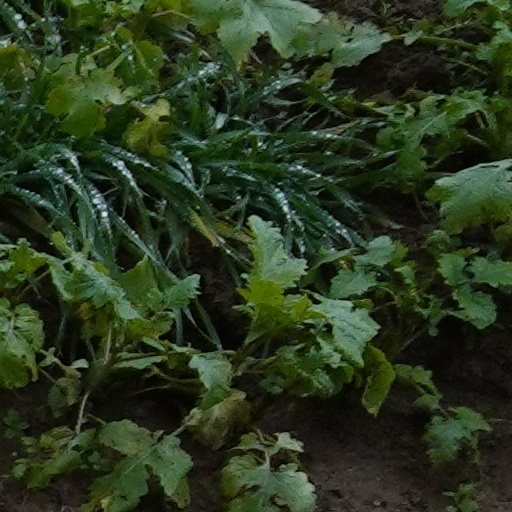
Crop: wheat